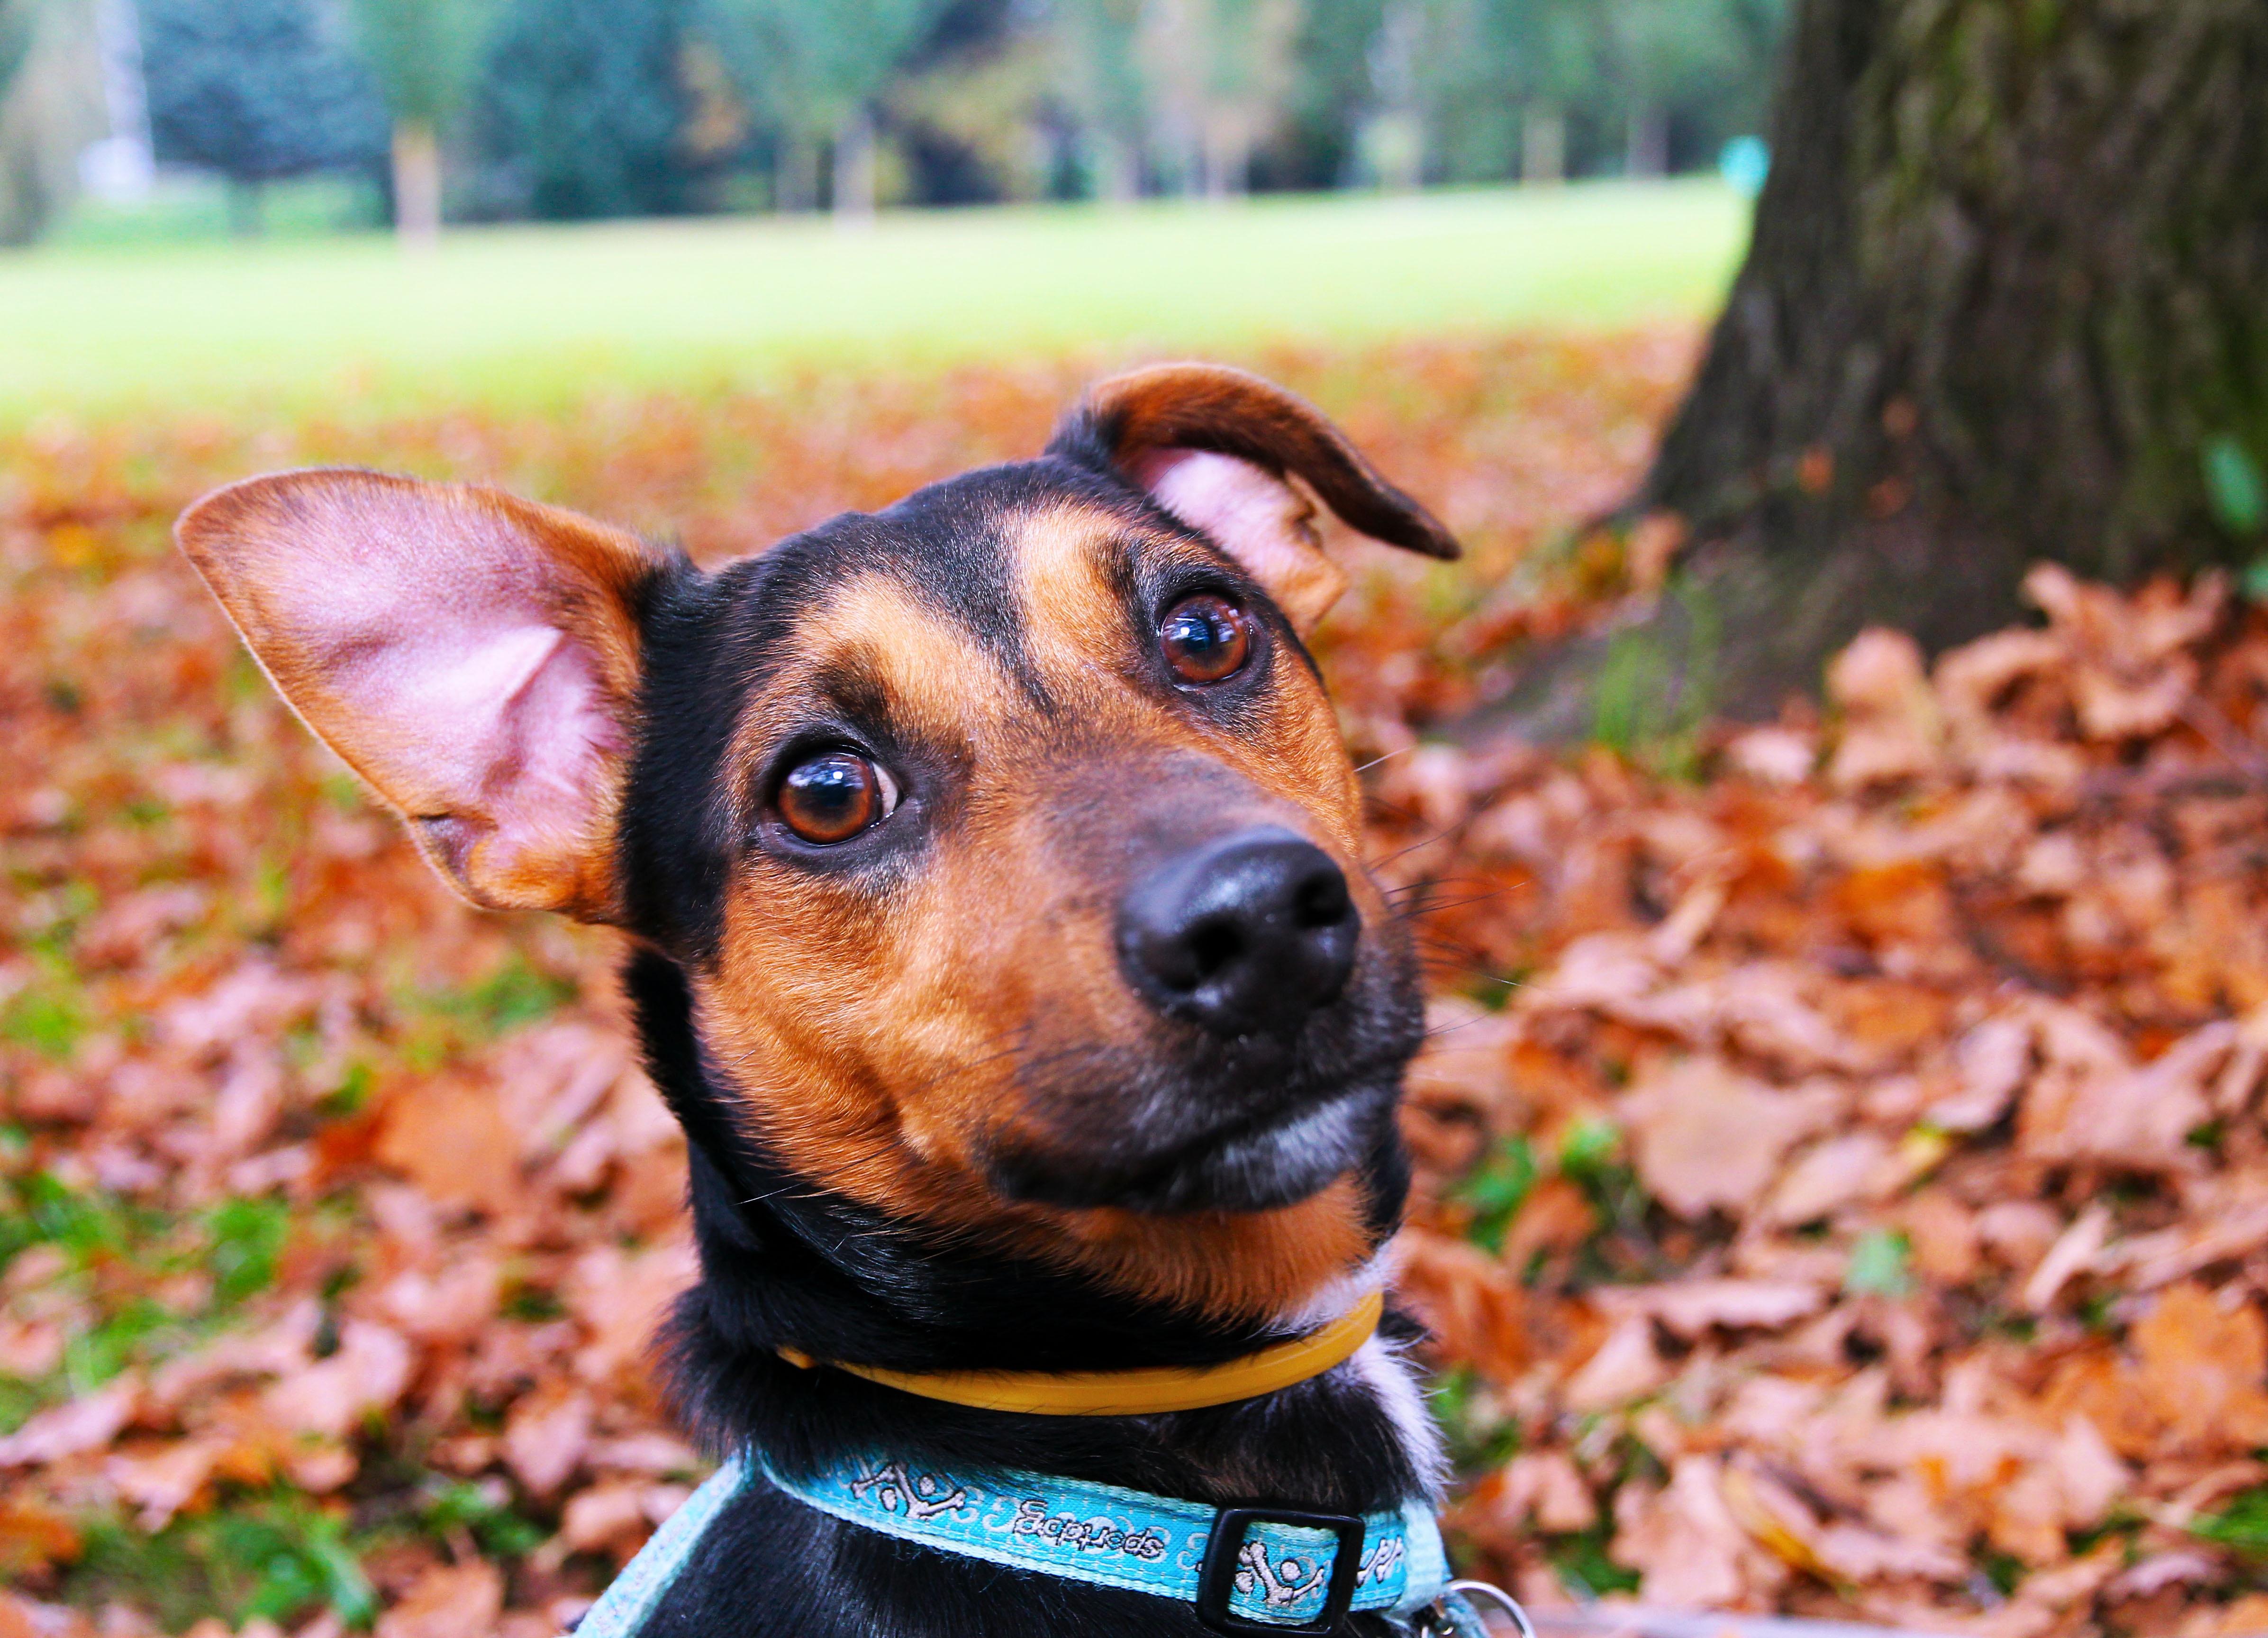
nature, puppy, dog, sitting, autumn, brown, mammal, ear, snout, vertebrate, dog breed, german pinscher, pinscher, dog collar, miniature pinscher, dog like mammal